Doone Kennedy Hobart Aquatic Centre

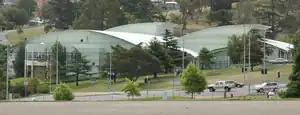
Doone Kennedy Hobart Aquatic Centre

The Doone Kennedy Hobart Aquatic Centre is an aquatic sporting facility located in the Queens Domain, less than from the Hobart central business district in Tasmania, Australia. The venue has hosted various national and international events, including the Australian Swimming Championships, the Tasmanian Swimming Championships, the FINA Swimming World Cup, the Pan Pacific Games, and the Qantas Skins. Other major events held at the venue in its early years include the Australian Canoe Polo Championships, the Australian Diving Championships, Australian Water Polo under-age and national league events, and the World and Australian Underwater Hockey Championships.